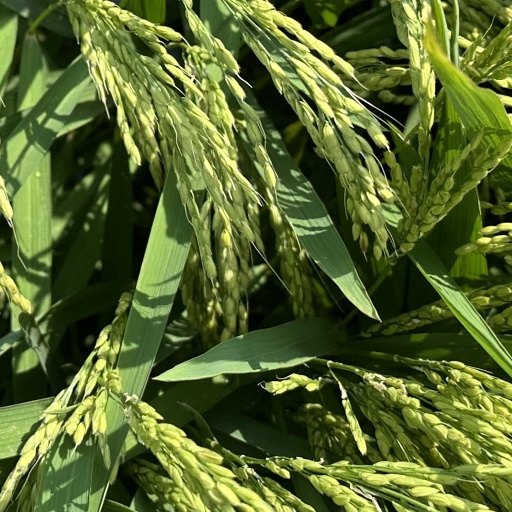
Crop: rice